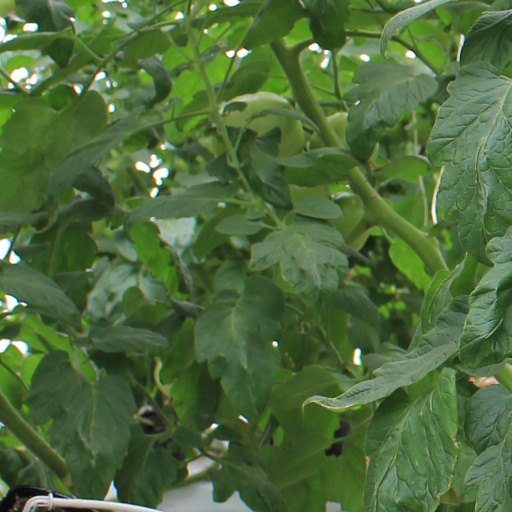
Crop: tomato